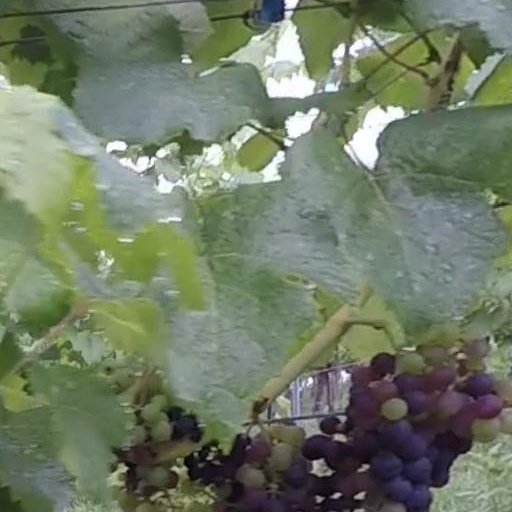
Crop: grape